Iranian identity card

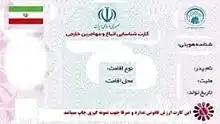
Iran foreigner id

The Iranian identity card is the primary identity document in Iran. Every citizen age of 15 and above, whether resident or not, needs to apply for such a card, which bears their unique national identity number, given name, surname, birth date, and postal code. The current version of this card is called the national smart card and is the successor of the national card. This card is intended to reduce the need for the more valuable Iranian identity booklet, which is issued at birth.